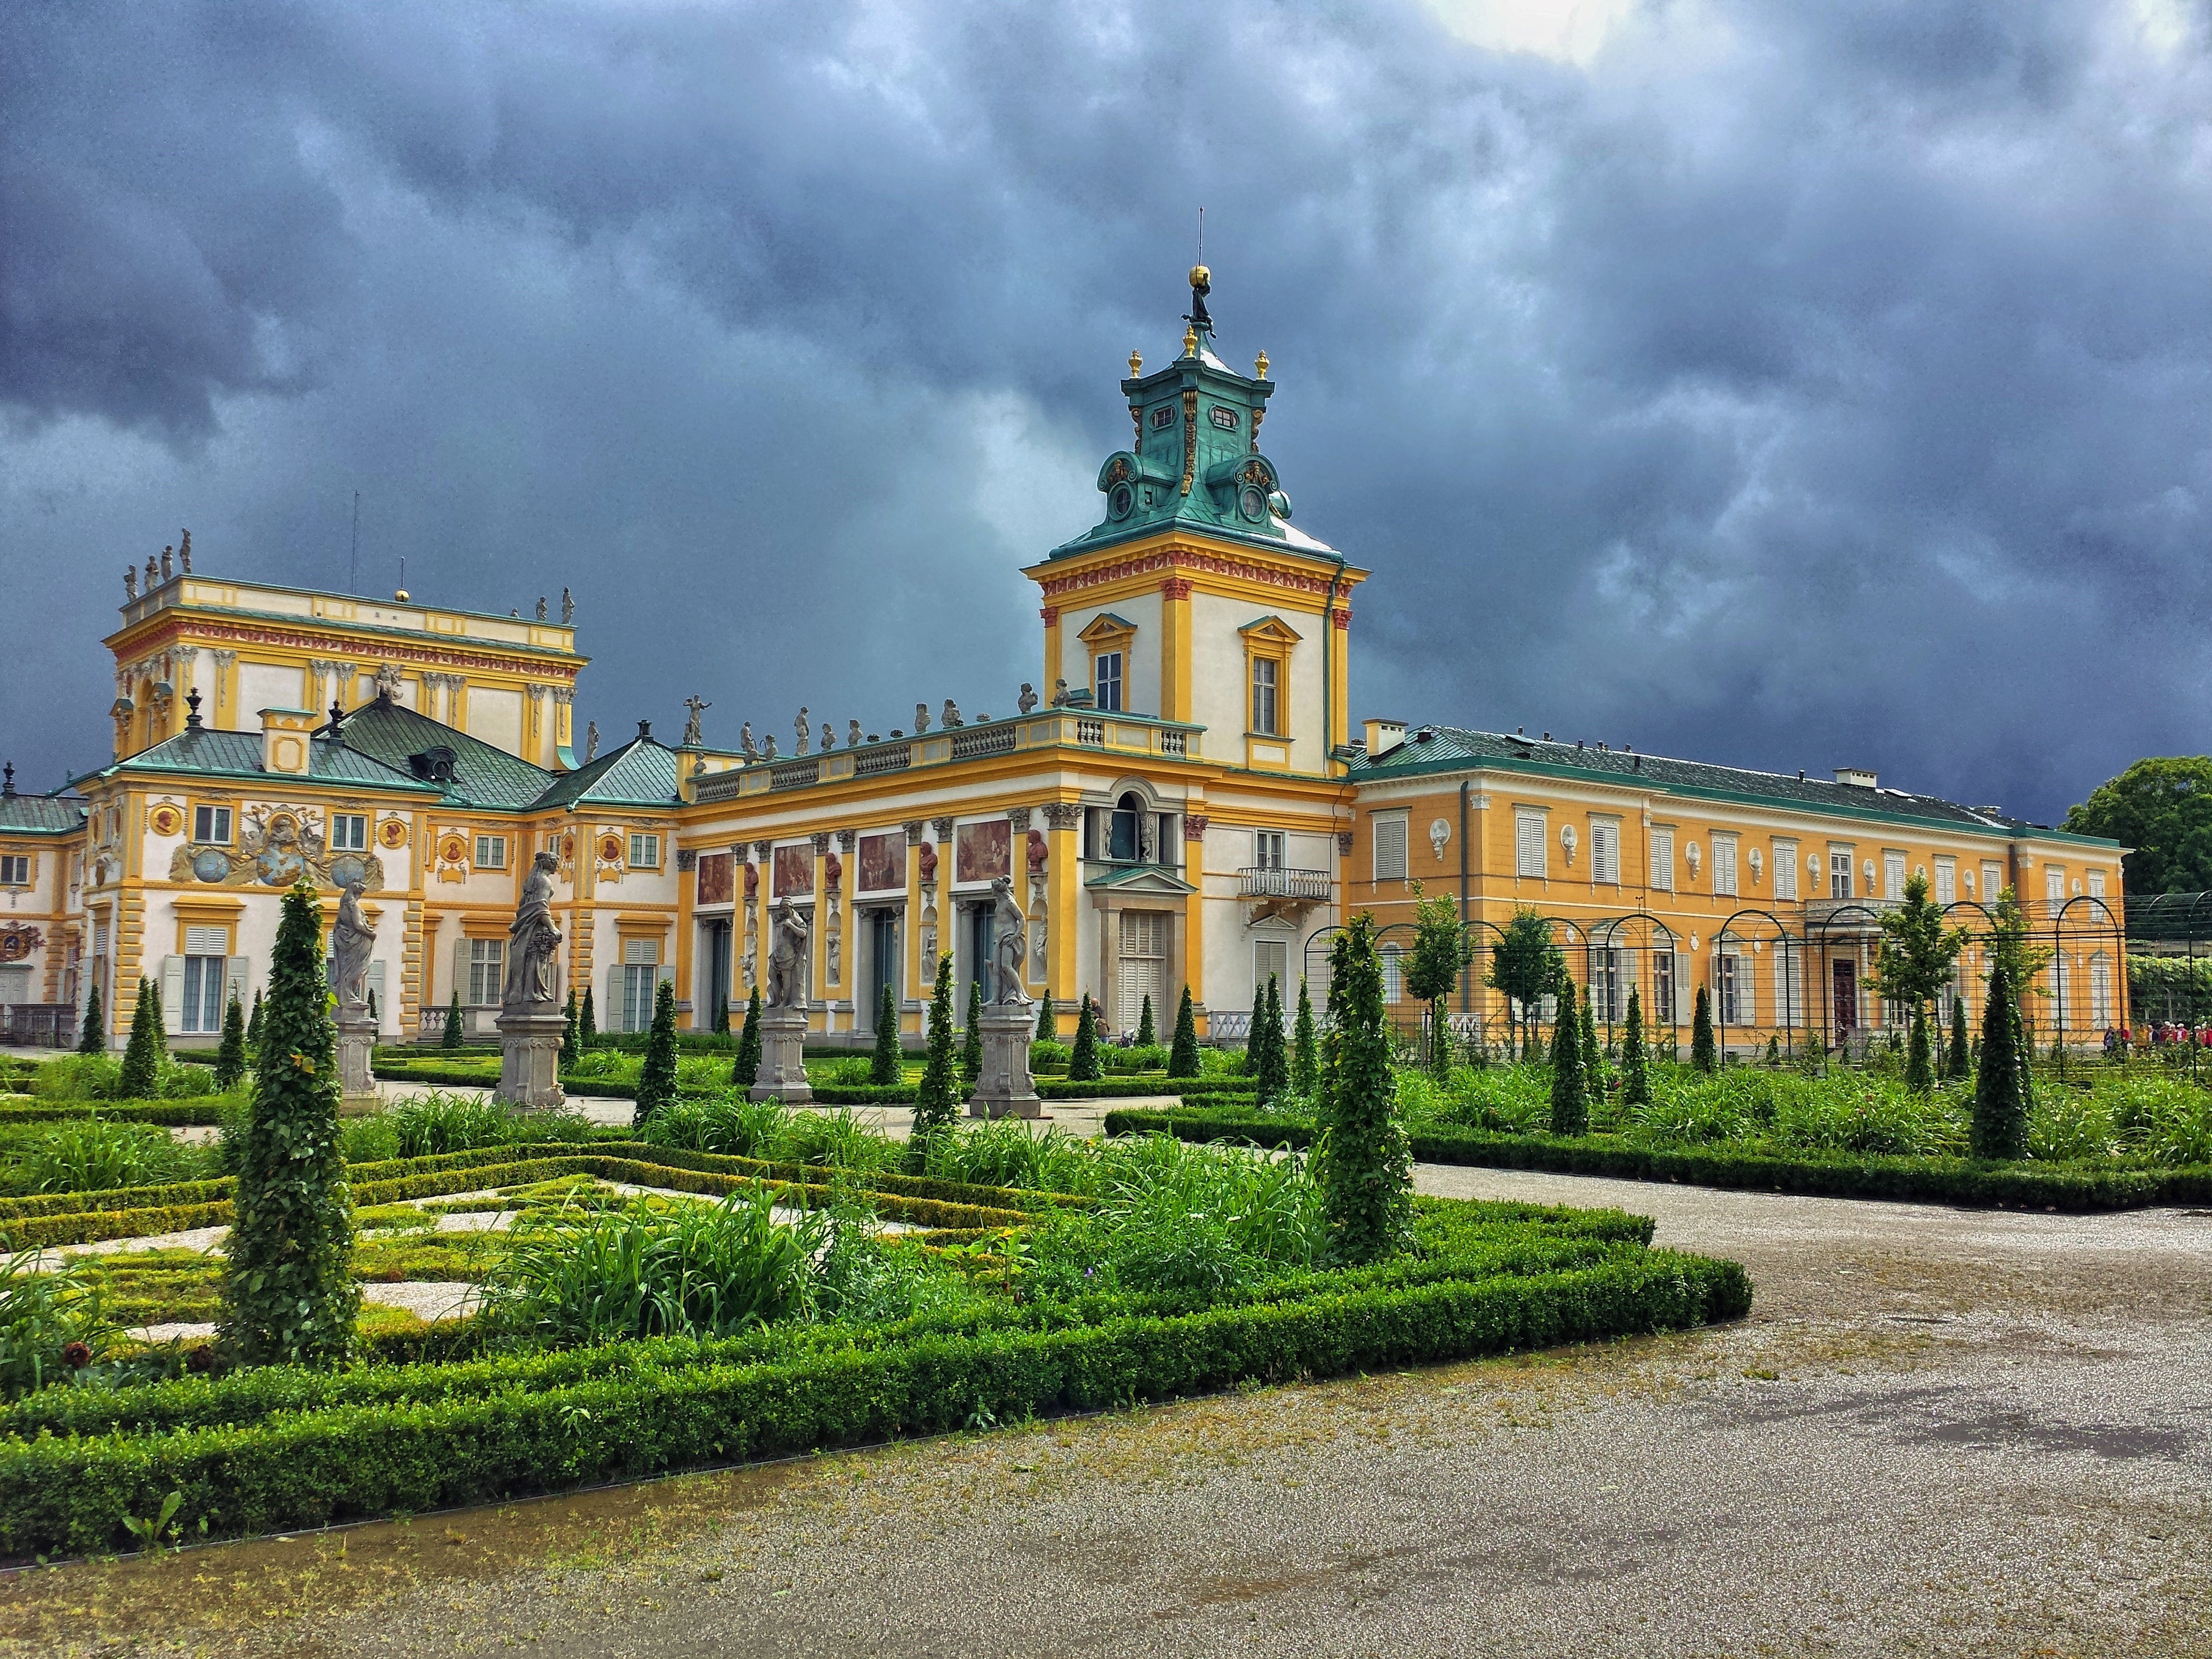
architecture, mansion, house, town, building, chateau, palace, monument, cityscape, storm, landmark, facade, tourism, place of worship, clouds, monastery, poland, estate, warsaw, neighbourhood, manor house, stately home, the palace, barok, wilan w, the palace and park, lighting storm